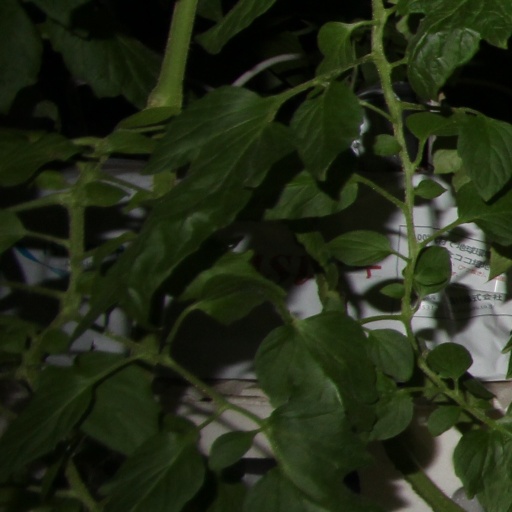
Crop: tomato